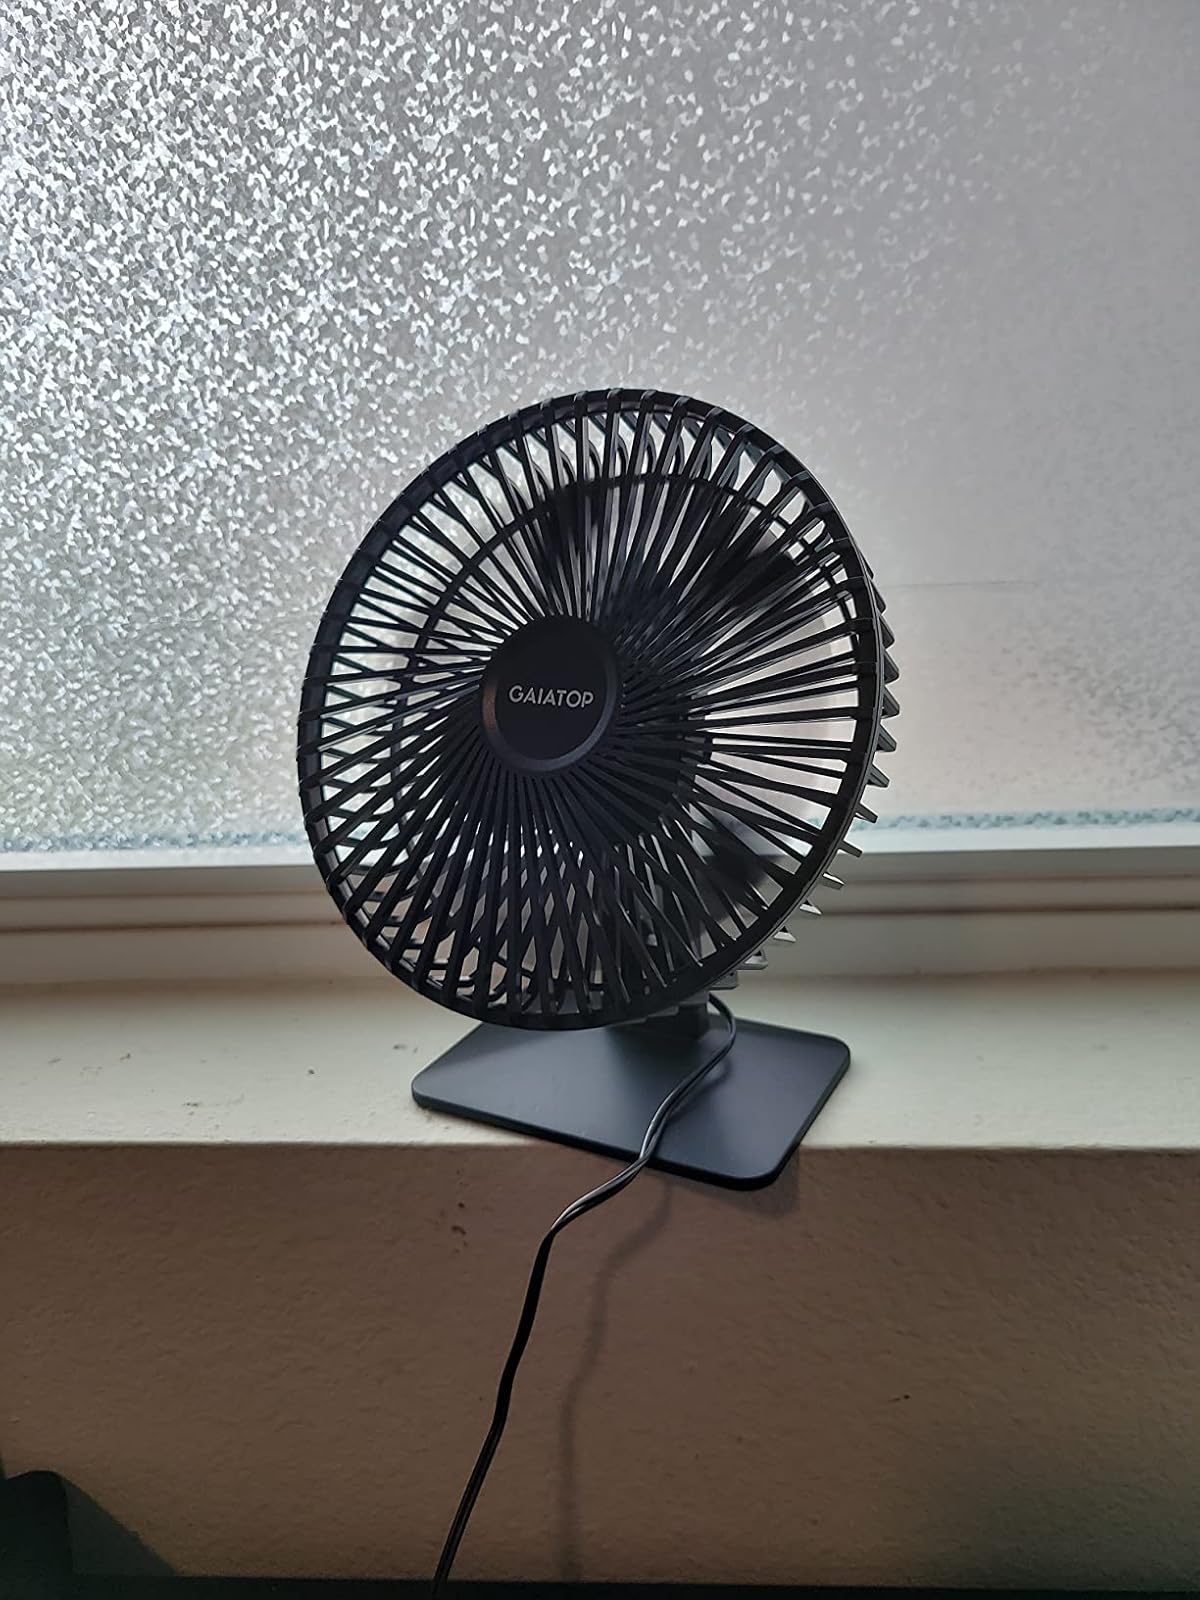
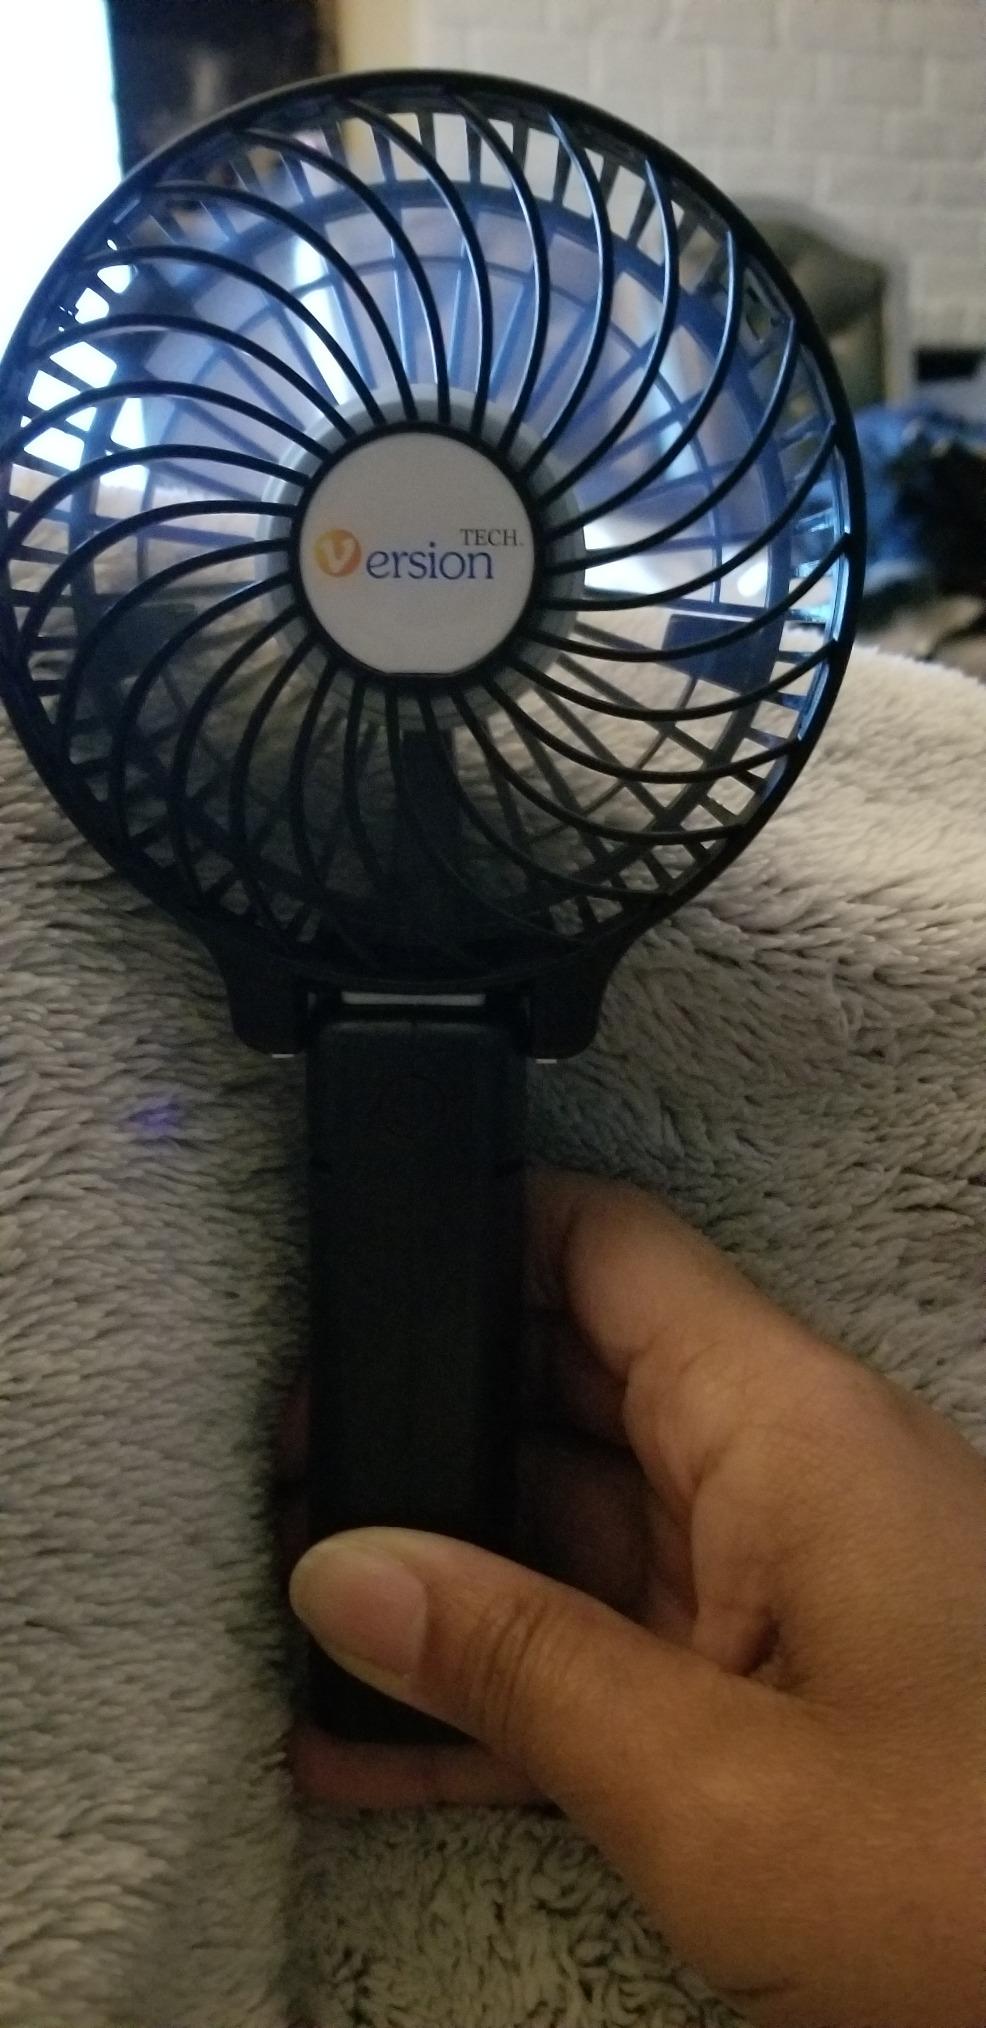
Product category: fan
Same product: no